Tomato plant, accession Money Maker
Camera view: tilt-top (135 deg); turntable rotation: 180 degrees
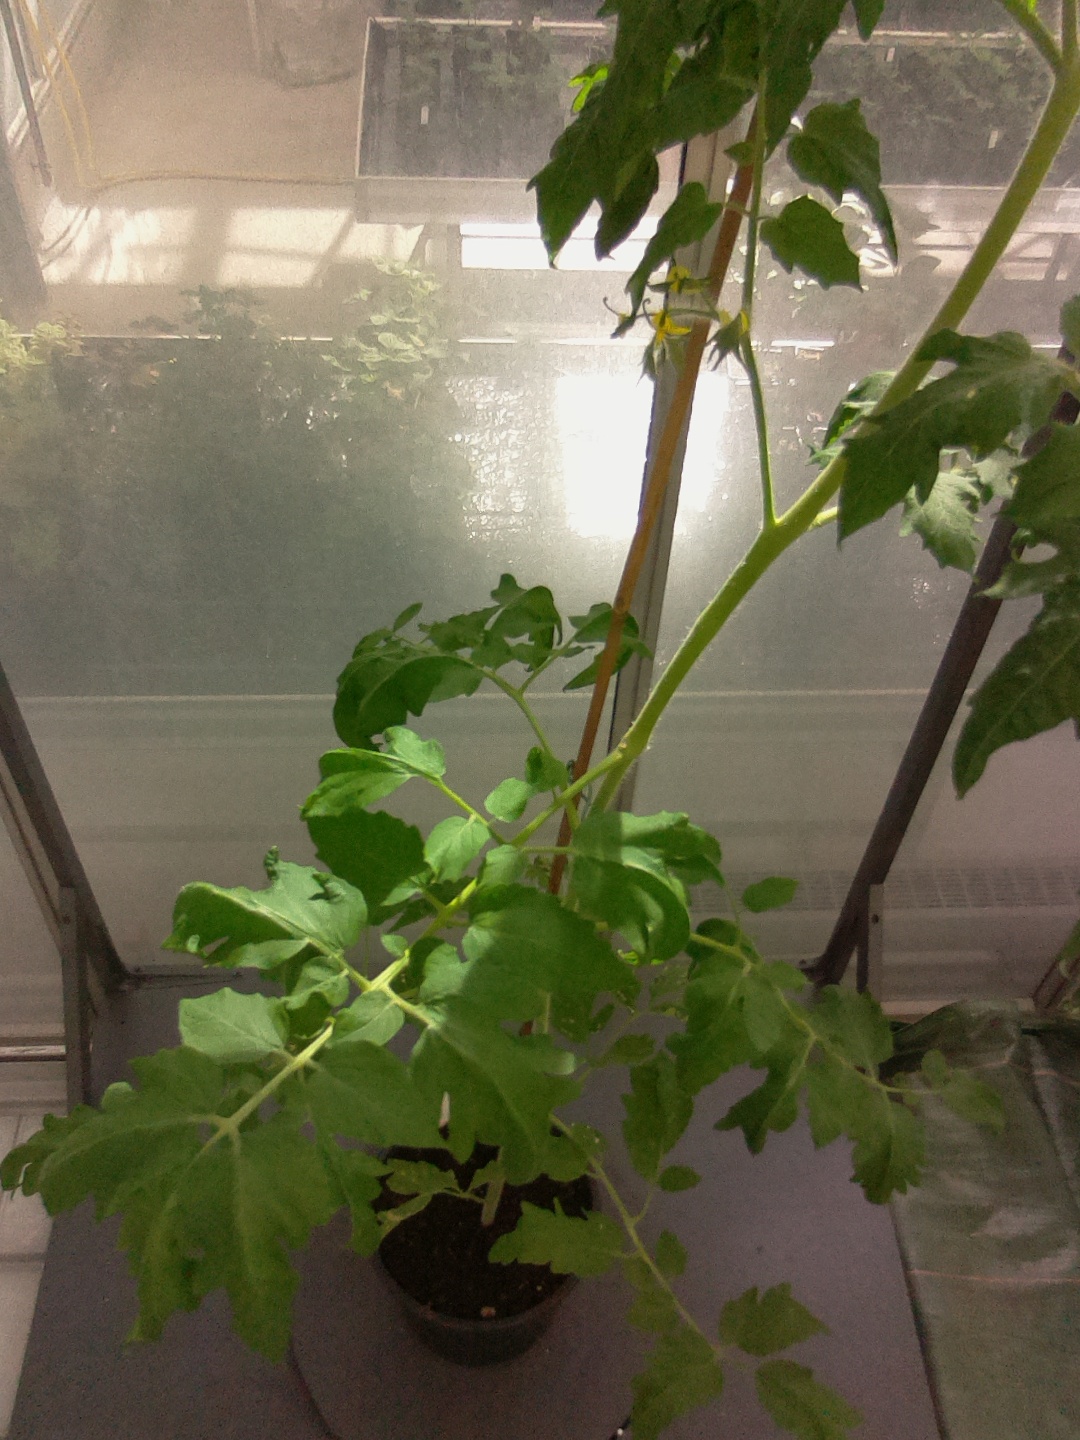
BBCH growth stage 64: 40%-50% of flowers open